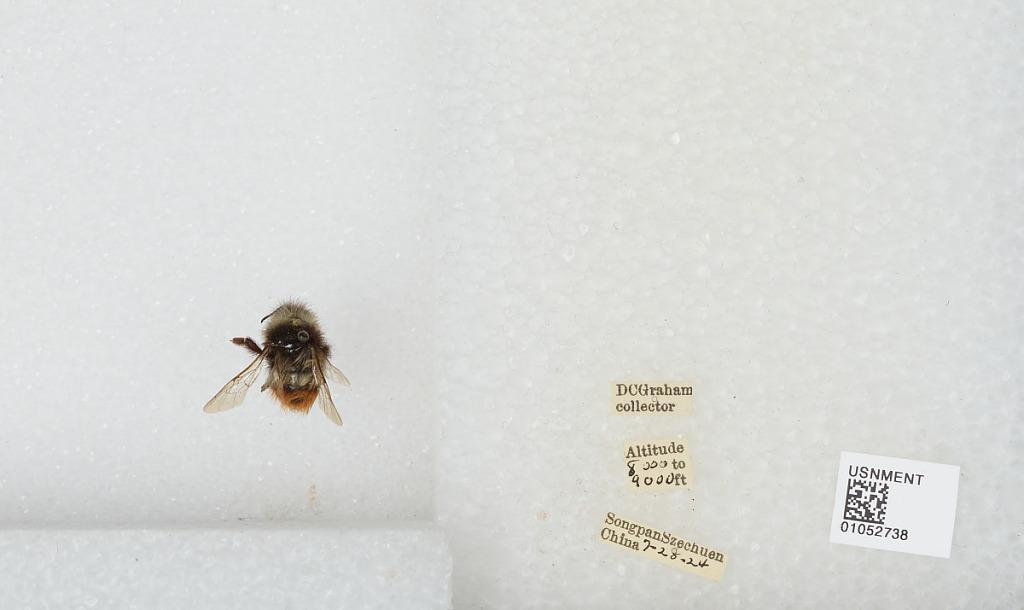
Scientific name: Bombus sp.
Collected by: D. Graham
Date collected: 1924-7-25
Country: China
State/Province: Sichuan
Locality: Songpan